Jona (river)

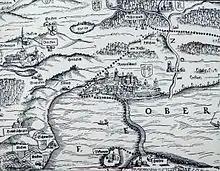
Rapperswil, Seedamm and medieval lake crossing between Rapperswil and Hurden, Obersee (Zürichsee) (upper Lake Zürich) and Jona ("Jonen") on the so-called Murerplan (1566)

The Jona rises on the eastern slope of Bachtel mountain near Gibswil in the canton of Zurich. Gibswil marks the drainage divide between the rivers Jona and Töss. Flowing eastward through a small valley and passing an impressive waterfall, the river changes its direction towards south by a ravine, which is crossed by a viaduct of the "Tösstalbahn" (operated by the S26 service of Zürich S-Bahn). From there, it continues southward until Wald, where the Jona turns to the west, dividing the municipalities of Dürnten and Rüti, then passing the village of Tann and Rüti in the so-called "Tannertobel". Once again, it changes its direction, flowing now southward again, slightly meandering through Rüti and the so-called "Joner Wald", where it is followed (and eventually crossed) by the Wallisellen–Uster–Rapperswil railway line (operated by Zürich S-Bahn lines S5 and S15). In the Jona Forest, the river follows the cantonal border between St. Gallen and Zurich. It underneaths the "Oberland Autobahn" (A53 highway), at the same time also reaching the canton of St. Gallen and the Rapperswil-Jona municipality. After flowing in a nearly straight line through the former village center of Jona, it is crossed by the Rapperswil–Ziegelbrücke railway line (operated by the "Voralpen-Express" and St. Gallen S-Bahn lines S4, S6 and S17) before it finally flows out into "Obersee", the upper section of Lake Zurich, forming a small river delta at "Stampf" lido near Busskirch.